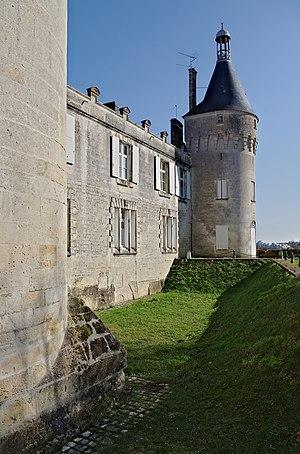
Tour sud et vue partielle des douves dans leur état actuel. Château de Jonzac, Charente-Maritime, France.
Jonzac est une commune du Sud-Ouest de la France, située dans la partie méridionale du département de la Charente-Maritime. Ses habitants sont appelés les Jonzacais et Jonzacaises.